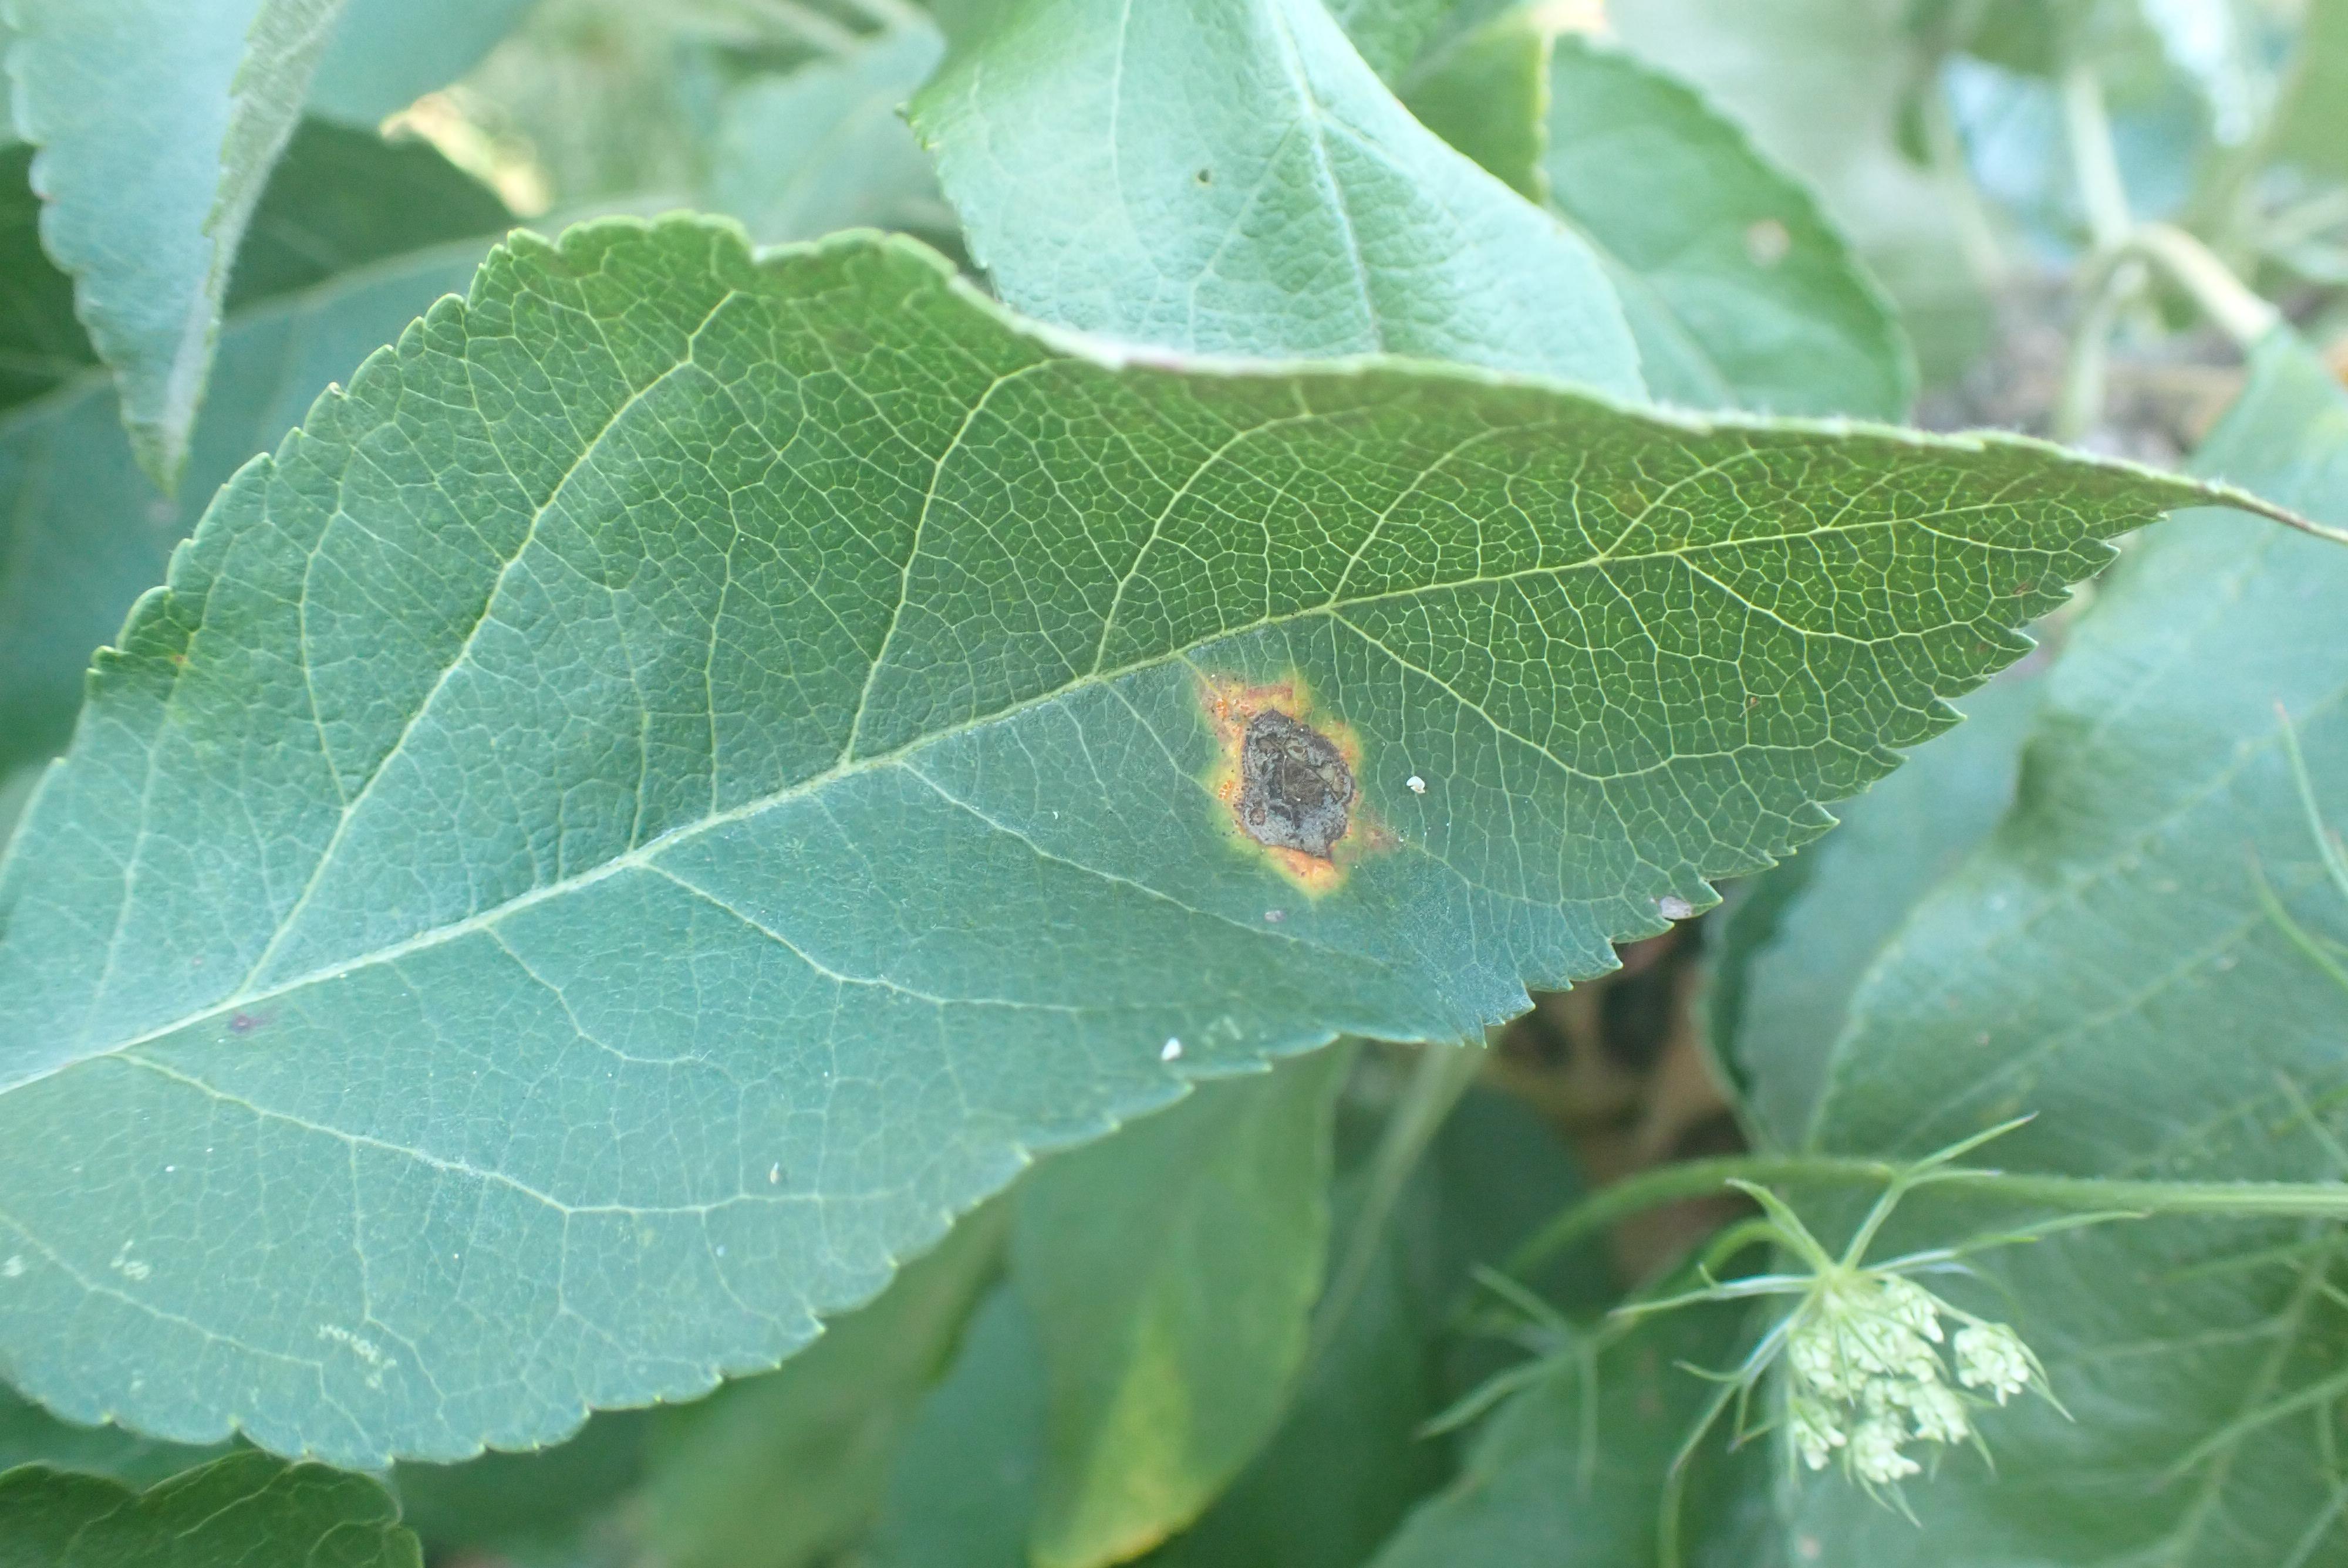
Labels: rust